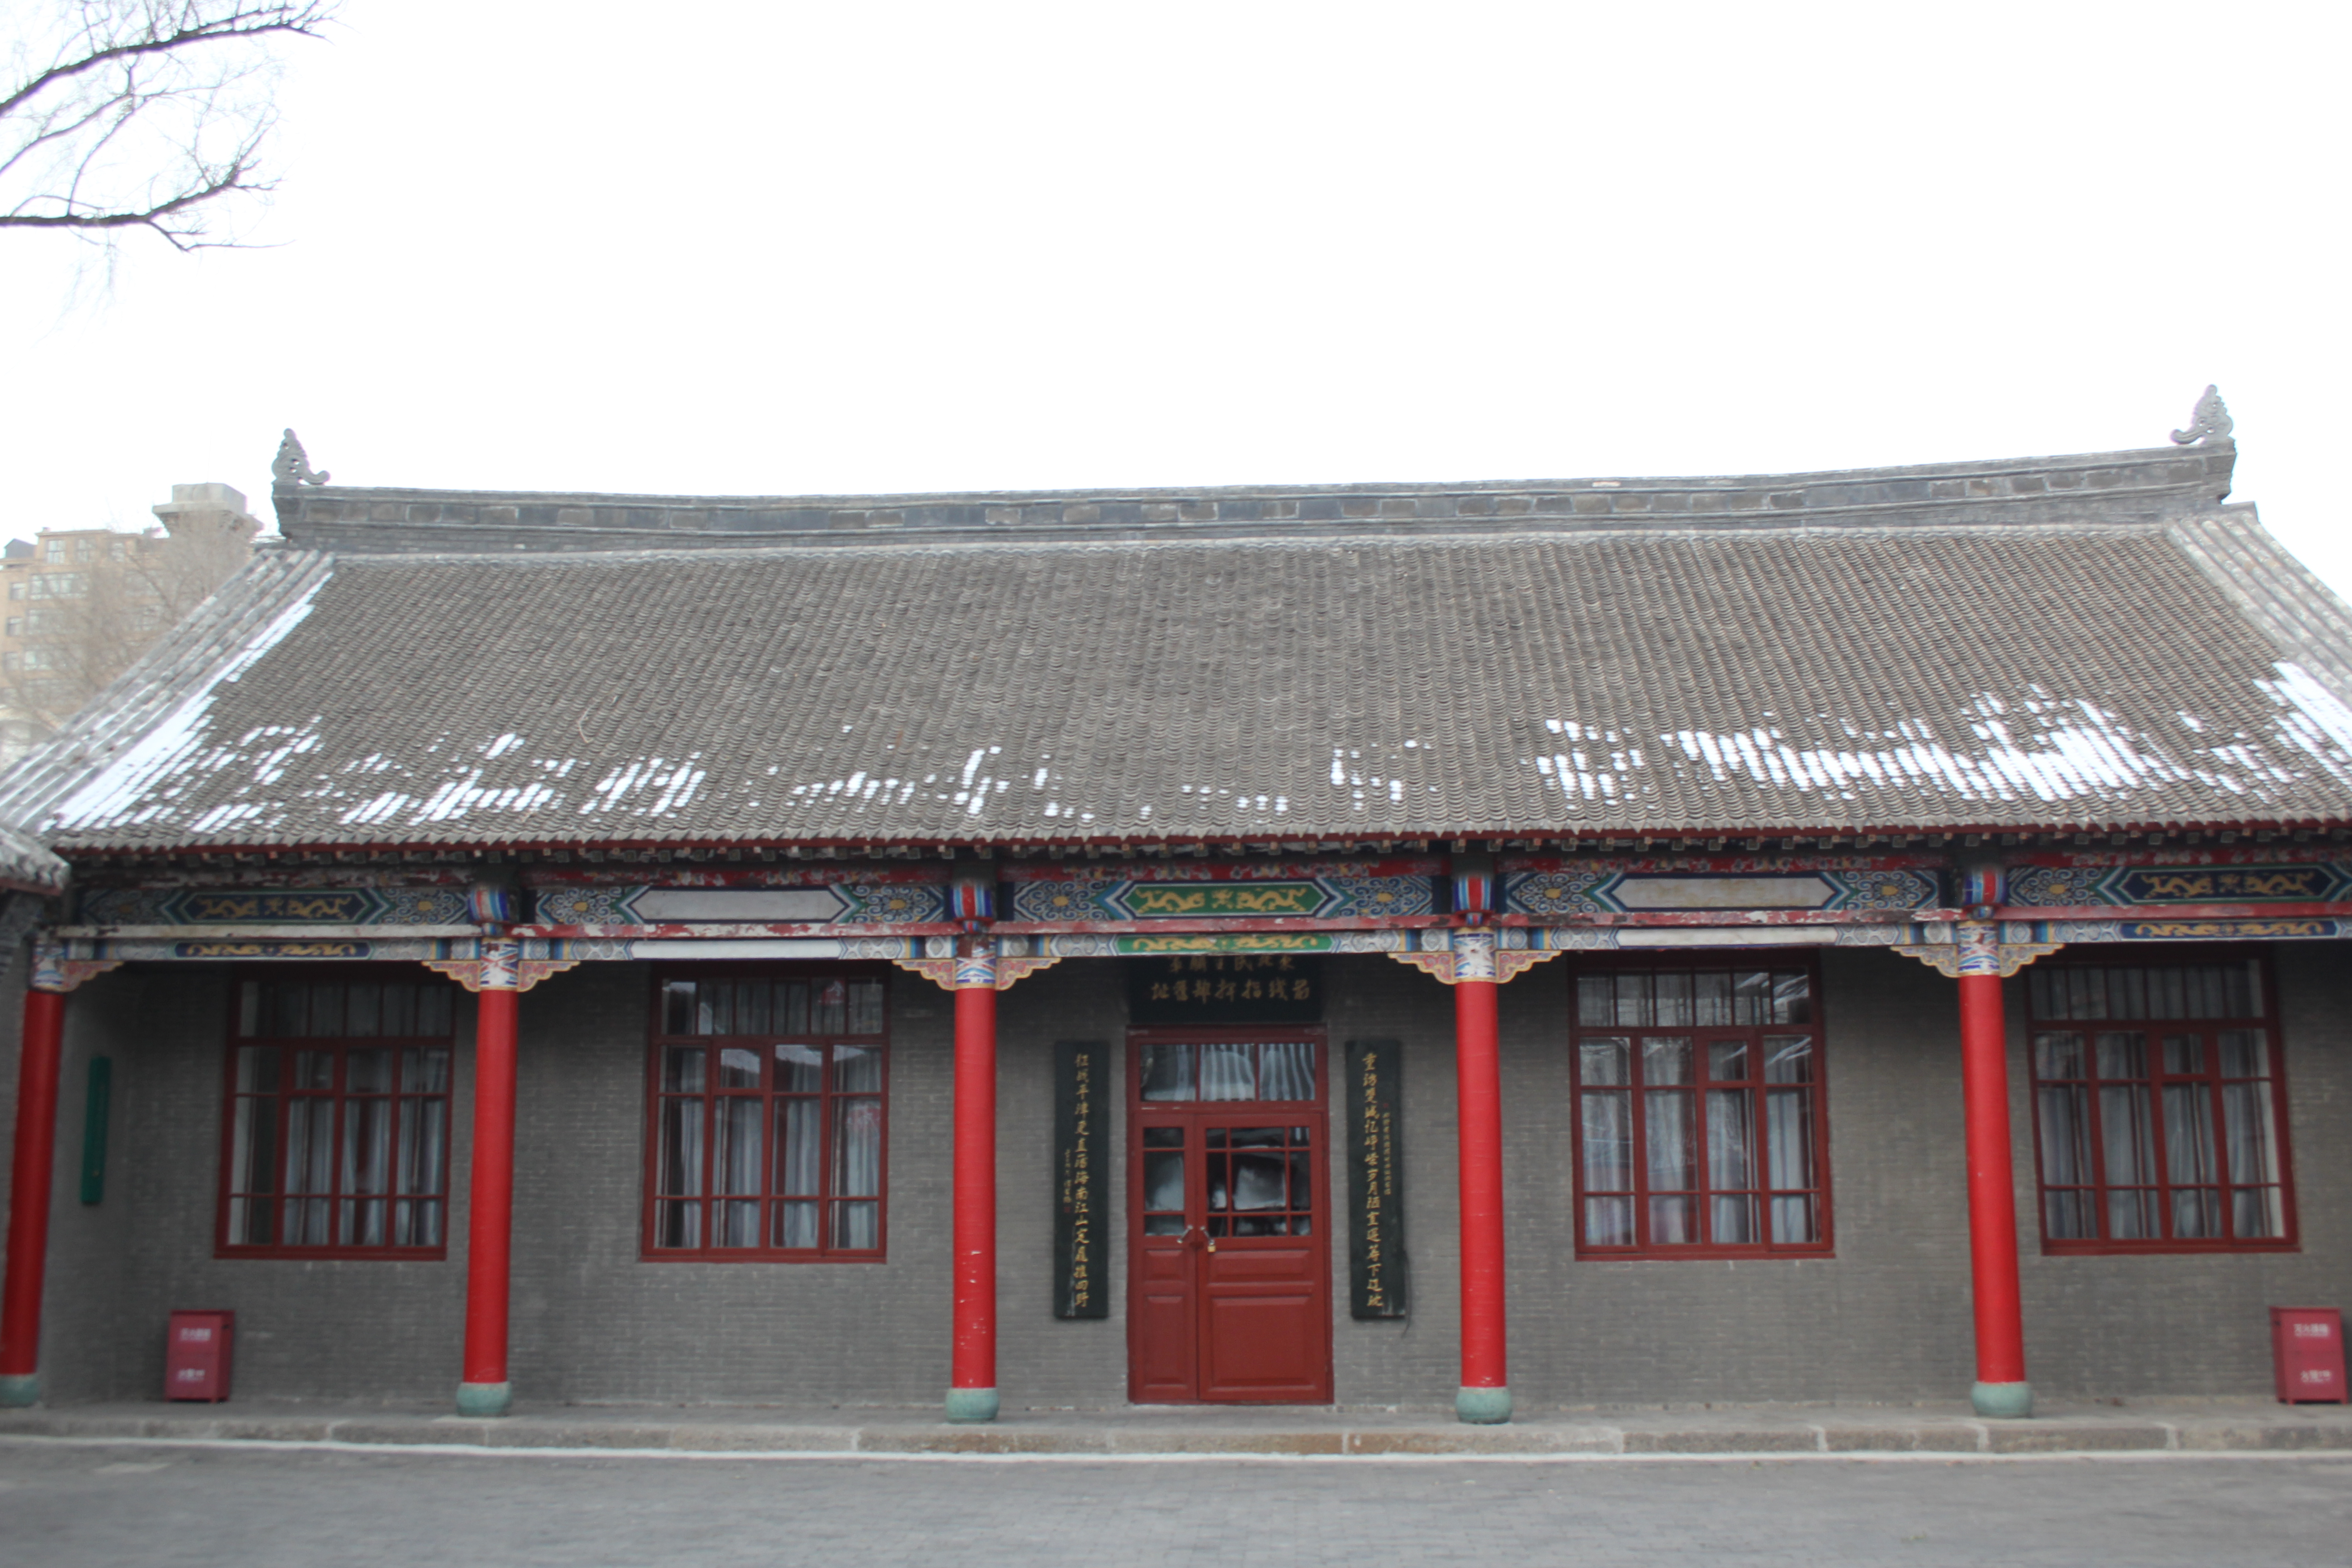
tourism, adventure, Beautiful Places, Pretty Places, environment, Interesting Places, harbin, museums, architecture, art, nature, museum, history, ancient history, chinese architecture, building, roof, house, home, historic site, facade, window